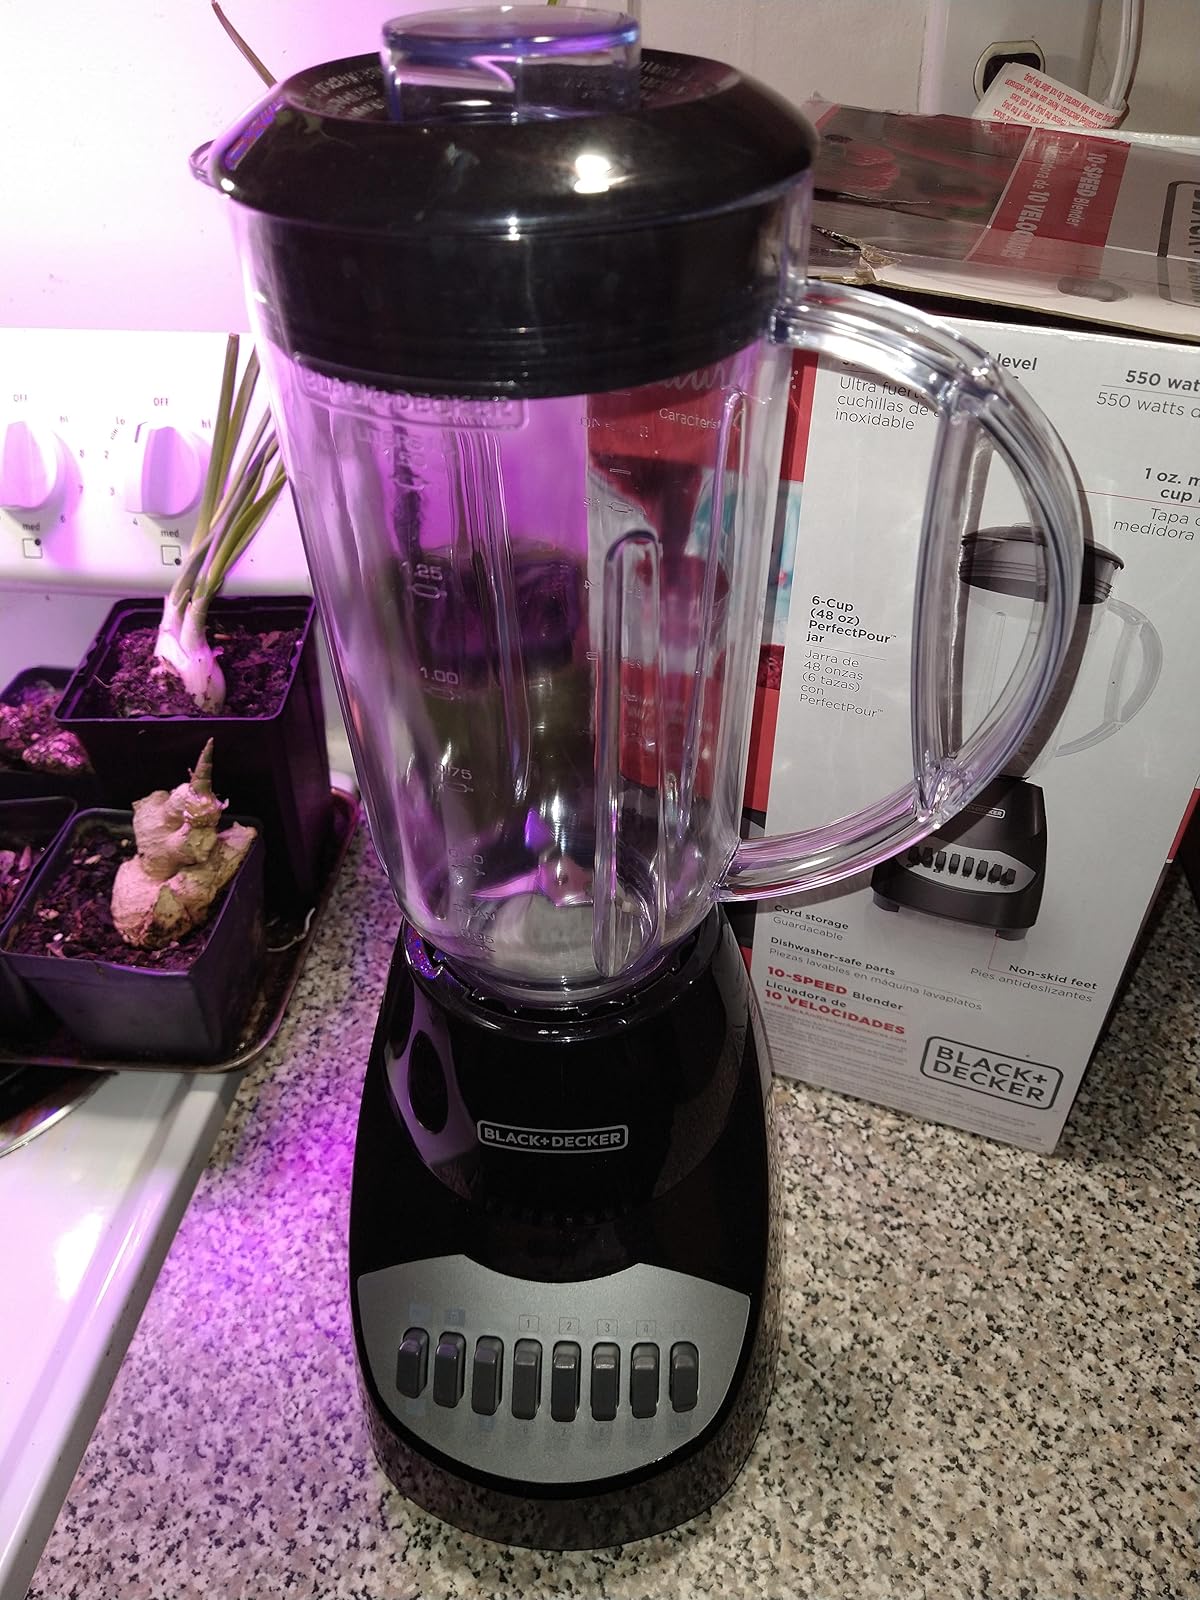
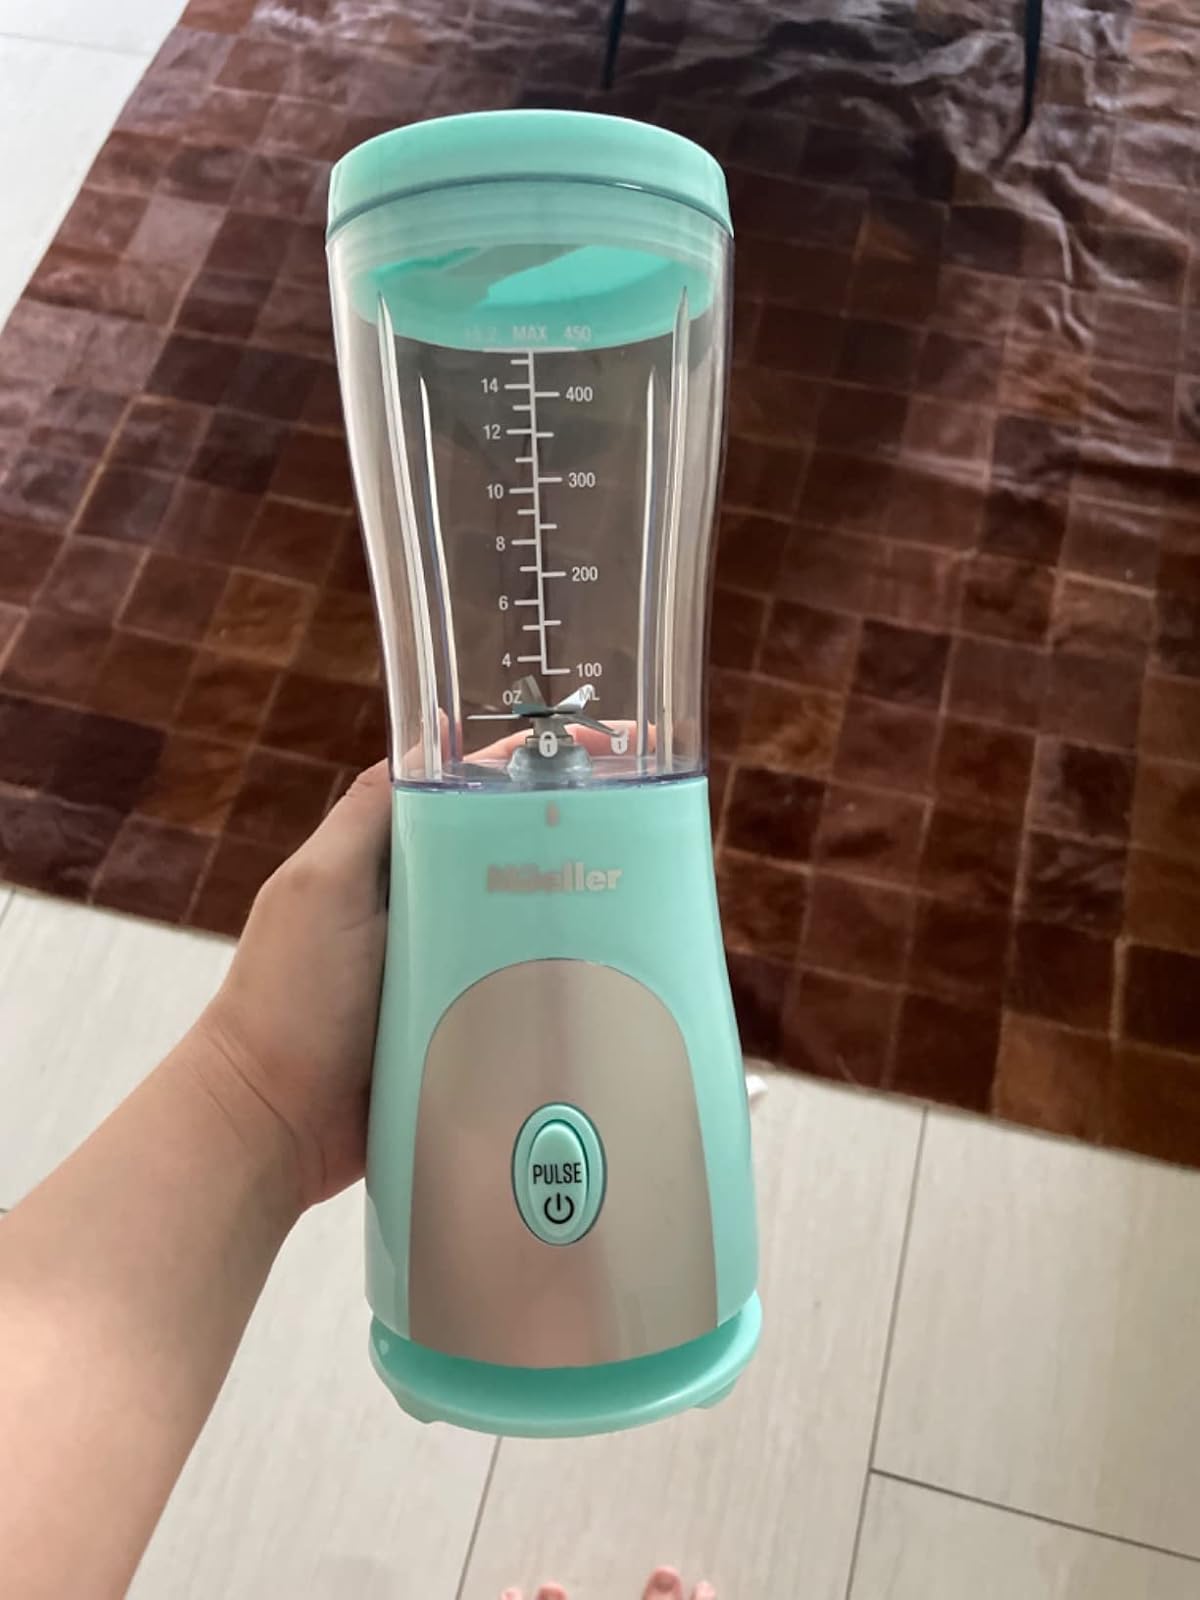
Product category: items_blender
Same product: no